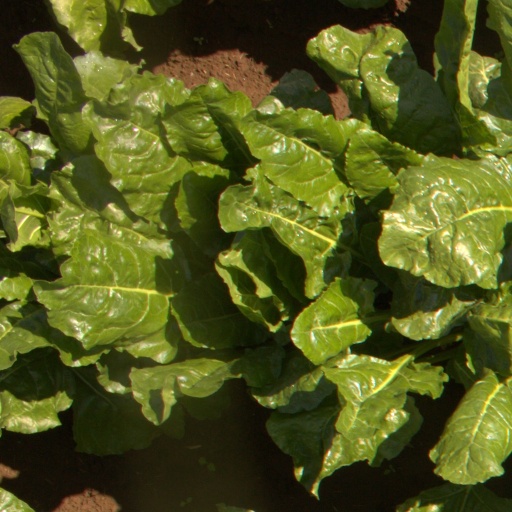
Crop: sugar beet